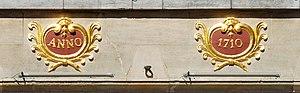
Belgique - Bruxelles - Grand-Place - Maison du Cerf
La « Maison du Cerf » est une maison de style baroque tardif et néo-baroque située au numéro 20 de la Grand-Place de Bruxelles en Belgique, entre la « Maison de Joseph et Anne » et la rue de la Colline, face à la « Maison de la Balance ».